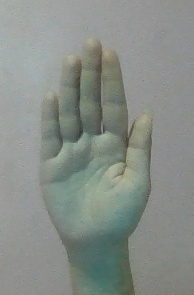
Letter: seen